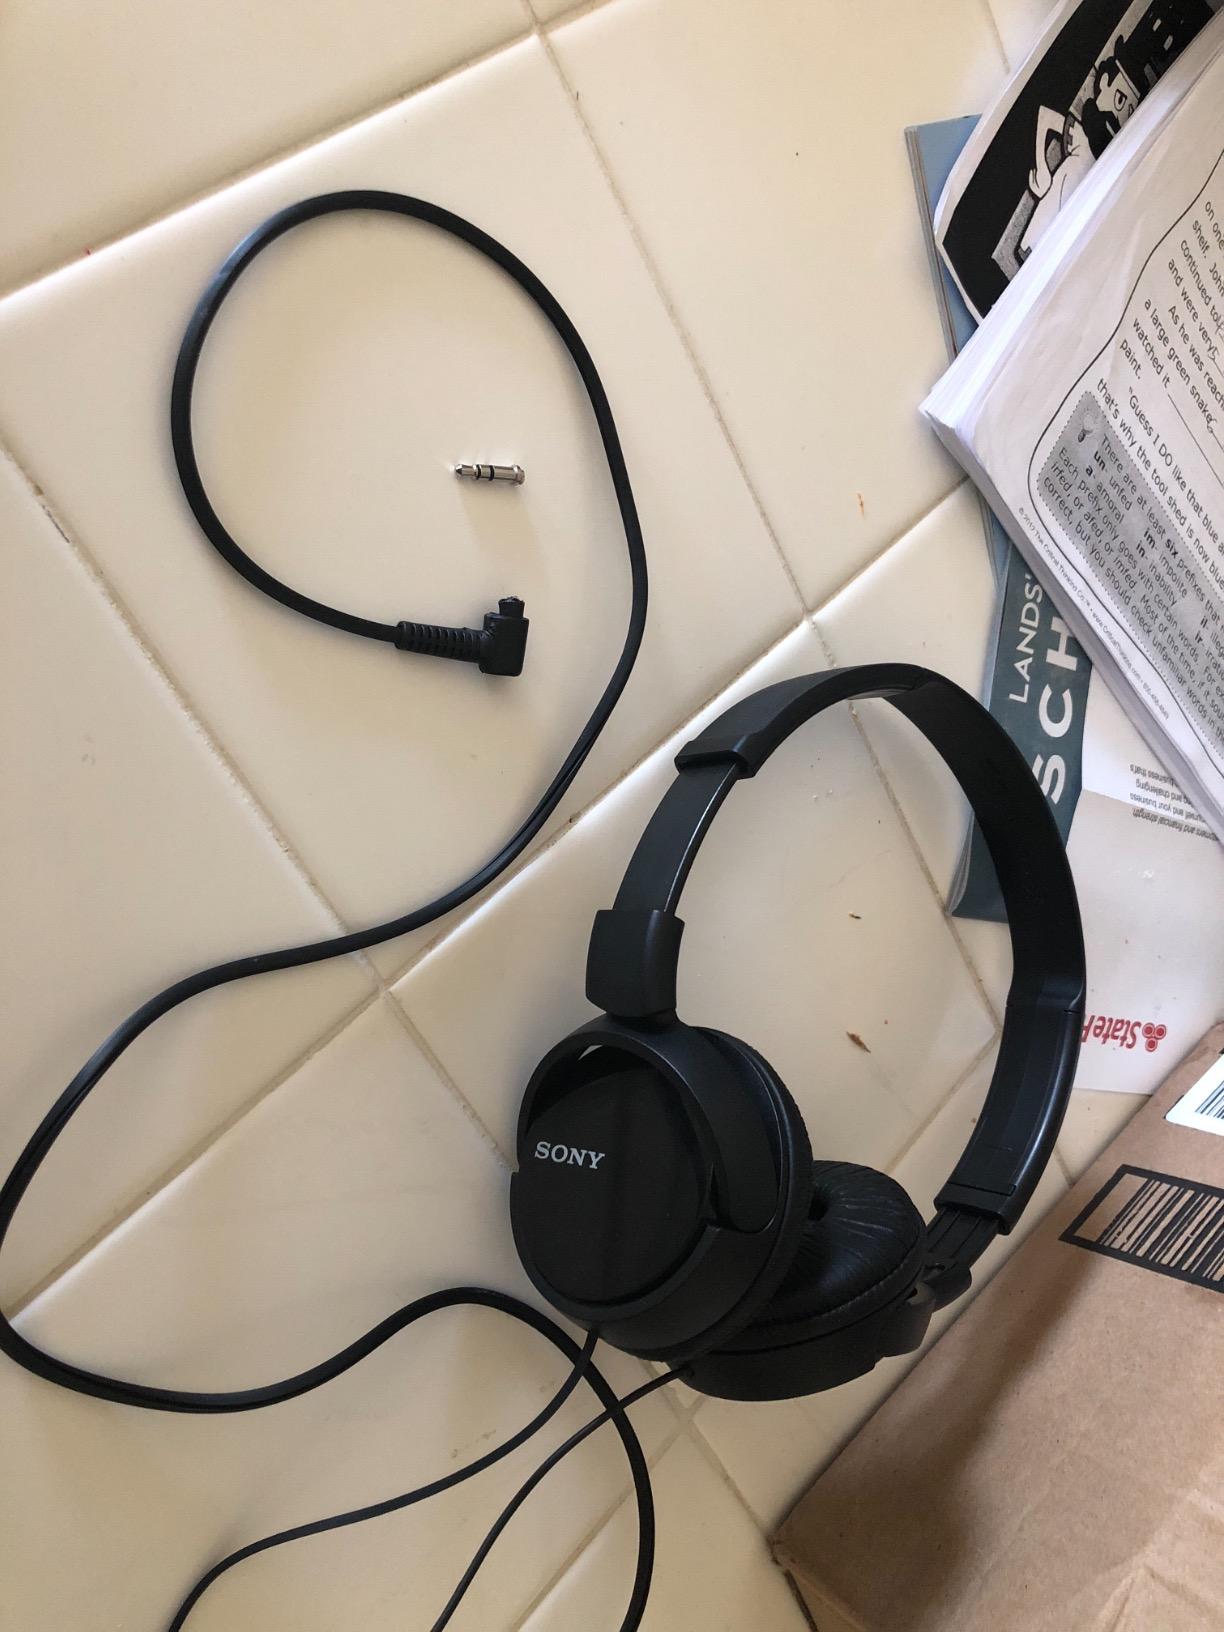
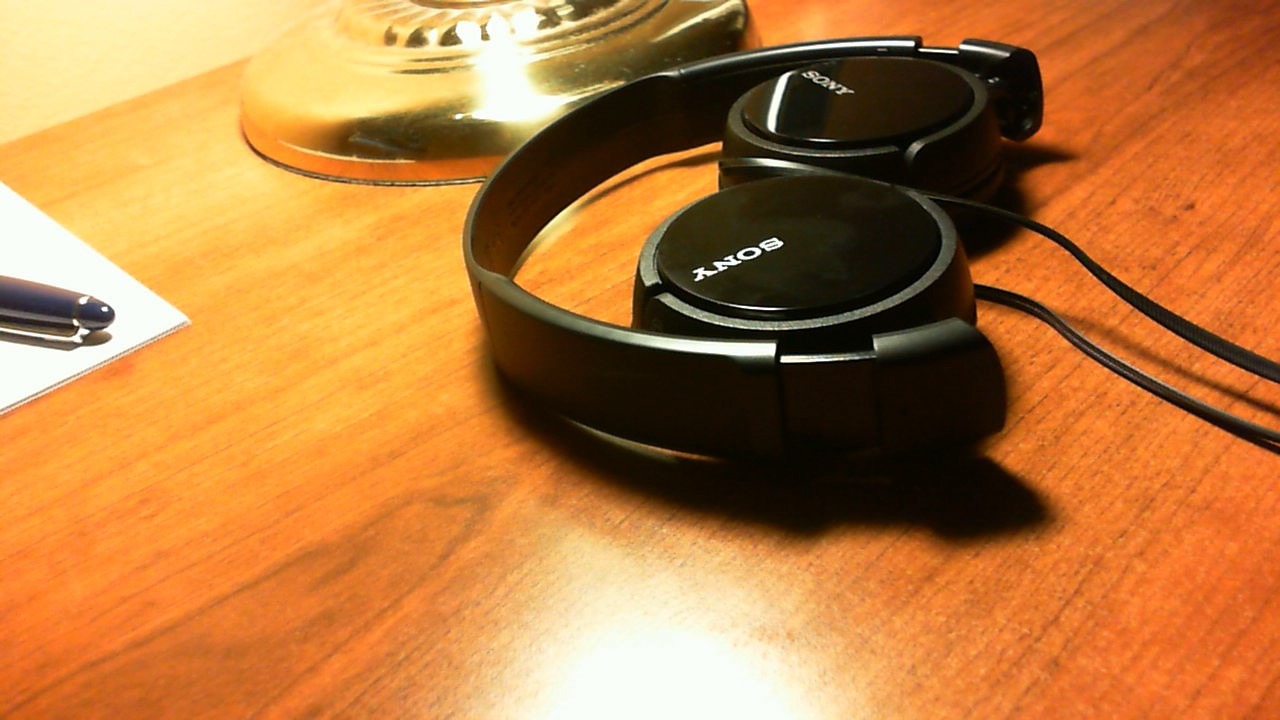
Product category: headphones
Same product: yes